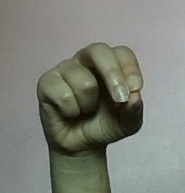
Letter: gaaf